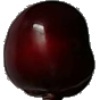
Label: Cherry 1